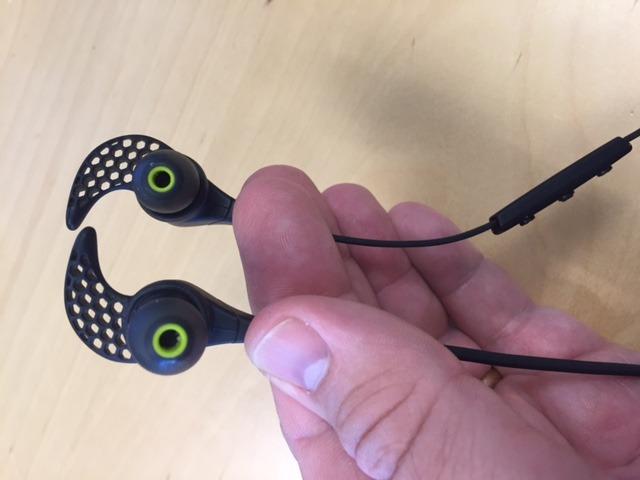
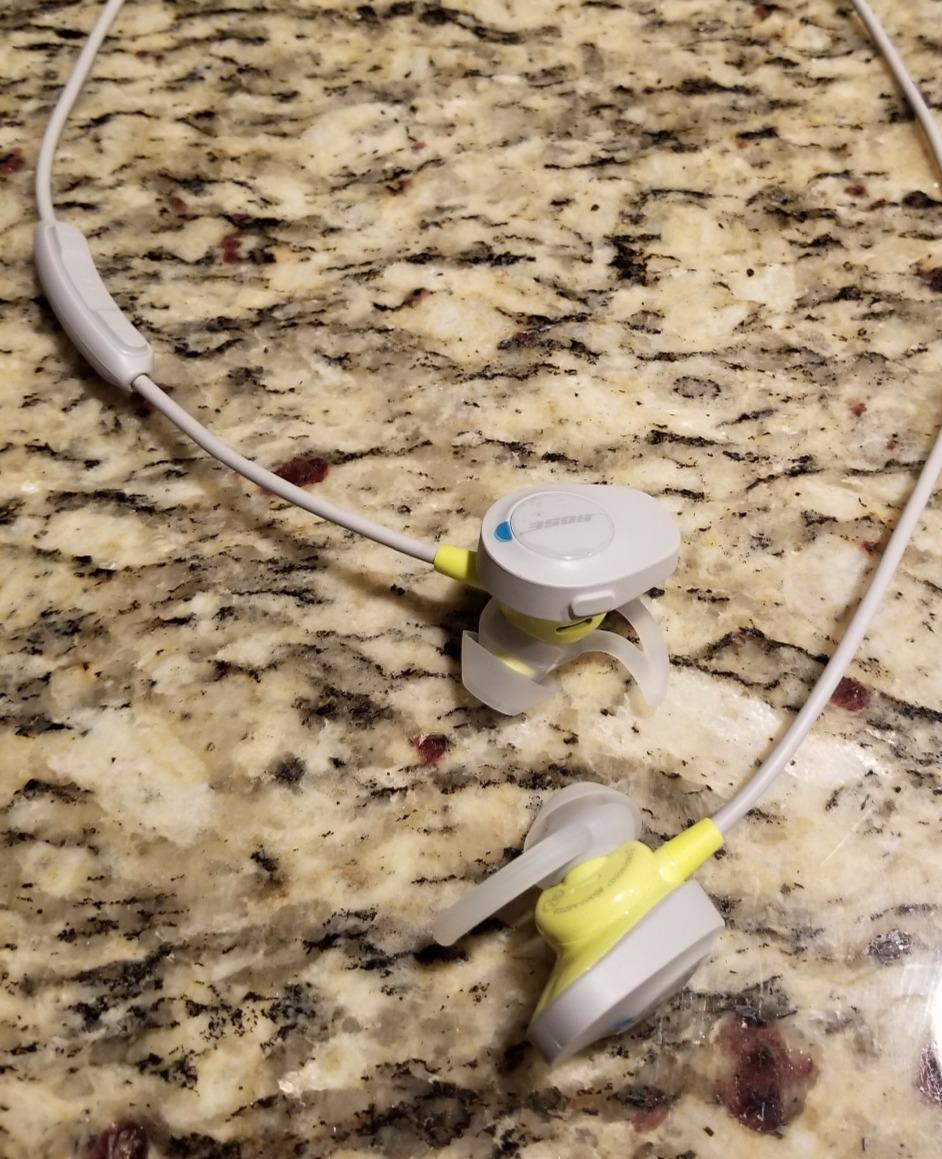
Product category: headphones
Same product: no